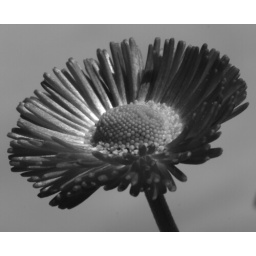
i also like it in black and white